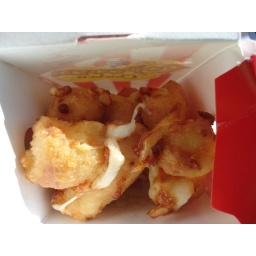
purchased at an A&amp;amp;W off the highway, and served in a KFC popcorn chicken box